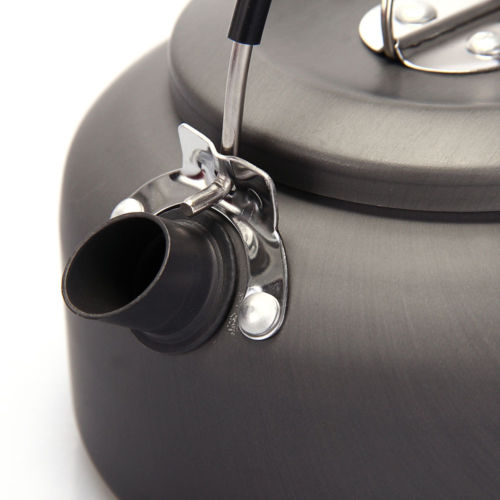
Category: kettle